Antoon Derkinderen

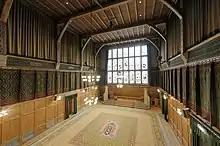
Hall with panelling and curtains

In 1891 Derkinderen realized his design, which became known as the first Bosch wall. It was a work on canvas which was affixed to the wall, and made Derkinderen an established artist. One year later Art critic Jan Veth wrote "Derkinderens wandschildering in het Bossche stadhuis", and launched the term: "community art" , (cf. Community arts). It founded Derkinderen's reputation as a monumental painter and community artist. In 1893 Derkinderen painted the Second Bosch wall. This was received with far less enthusiasm, primarily because it was much more stylized.